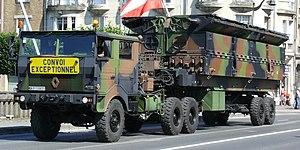
Le pont flottant motorisé ou PFM, fabriqué par le groupe CNIM, déploie un pont logistique. C'est un équipement de l'armée de terre française permettant de déployer rapidement un pont mobile ou fixe sur une coupure humide. Mis en service en 1985 pour succéder au matériel d’origine américaine qui équipait les compagnies de pont lourd d’équipage, le pont flottant motorisé, de par sa grande vulnérabilité et sa capacité à faire franchir tous les véhicules en dotation dans l’armée de terre, a pour vocation première d’être employé dans un environnement tactique sécurisé, c’est-à-dire en 2ᵉ échelon comme pont logistique.
L'armée française a constitué de façon ancienne des unités spécialisées dans le génie militaire.
Le génie militaire français désigne le génie militaire de la France.
Le Renault TRM 10000 est un camion militaire français en service depuis 1987. Il est conçu pour le transport logistique et les systèmes d'armes.
Le 3ᵉ régiment du génie, ou 3ᵉ RG, est un régiment de génie de l'armée française constitué sous le Premier Empire.